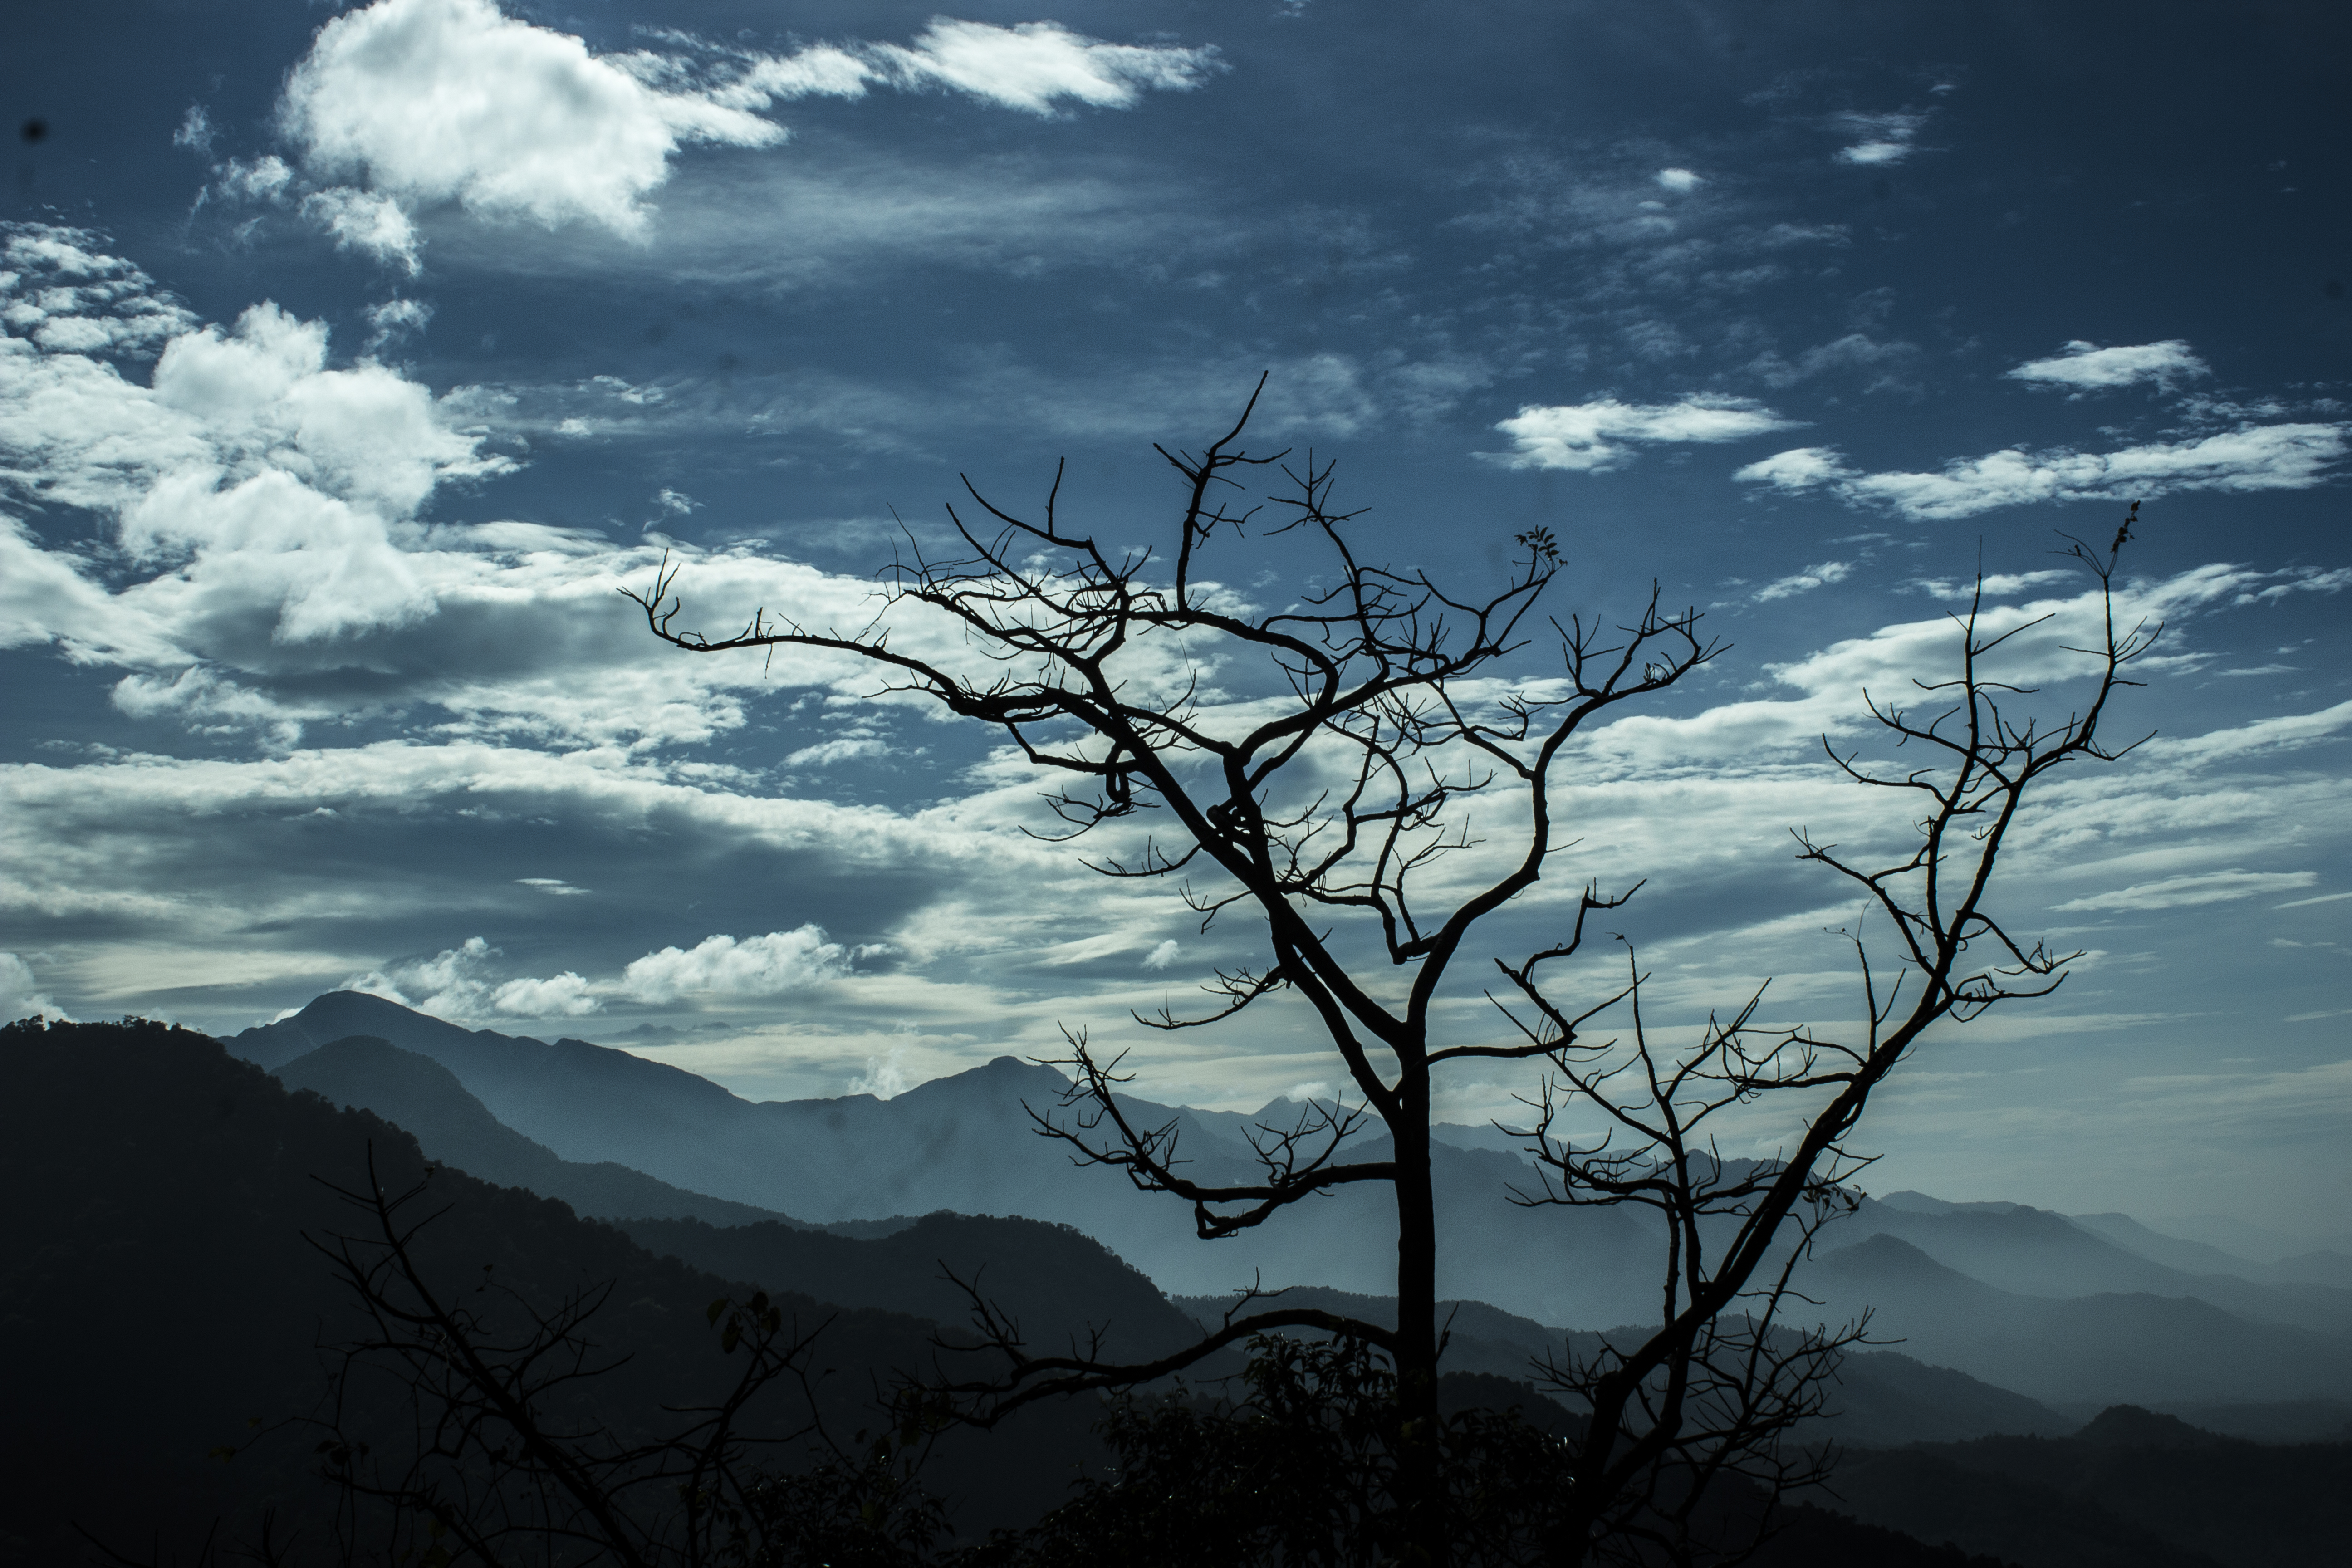
tree, nature, branch, mountain, cloud, sky, sunrise, mist, sunlight, cloudy, morning, hill, flower, dawn, atmosphere, mountain range, dusk, reflection, darkness, clouds, mountains, meteorological phenomenon, atmospheric phenomenon, mountainous landforms